Rehabilitation of Marawi

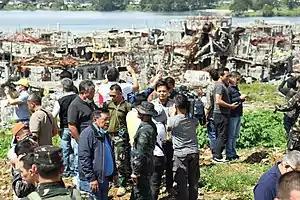
"Ground Zero" following the end of the Battle of Marawi of 2017

Amidst the ongoing Battle of Marawi, President Rodrigo Duterte created an inter-agency taskforce called Task Force Bangon Marawi on June 28, 2017, to facilitate the rehabilitation after the conflict subsides. Government funds allocated for the Philippine hosting of the regional 2019 Southeast Asian Games was initially cancelled in August 2017 and reallocated to the rehabilitation efforts; two months later, the government said that the country will remain as hosts.